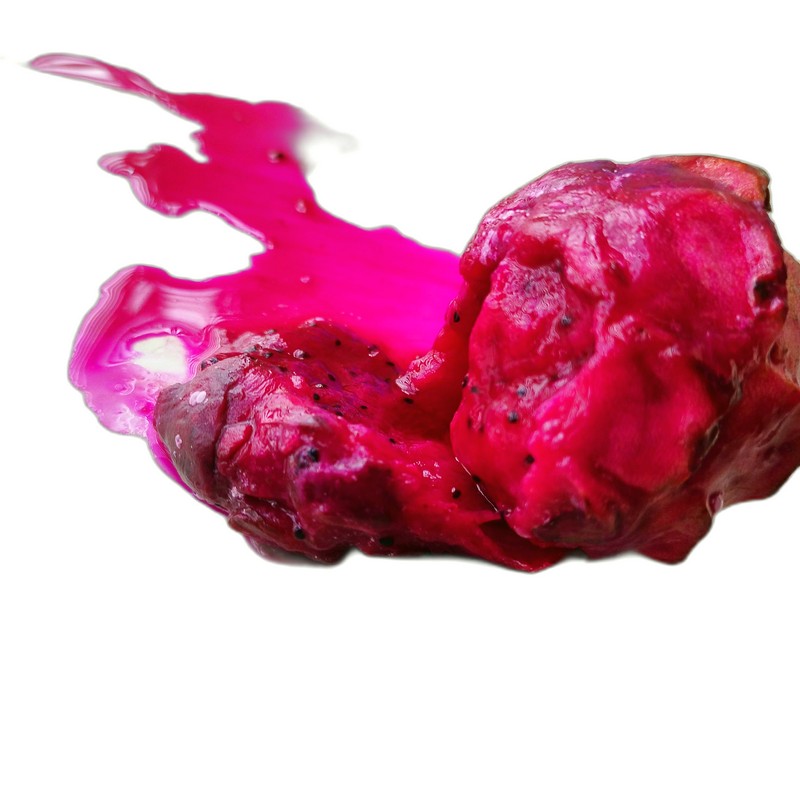
Label: Defect Dragon Fruit